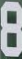
Number: 8